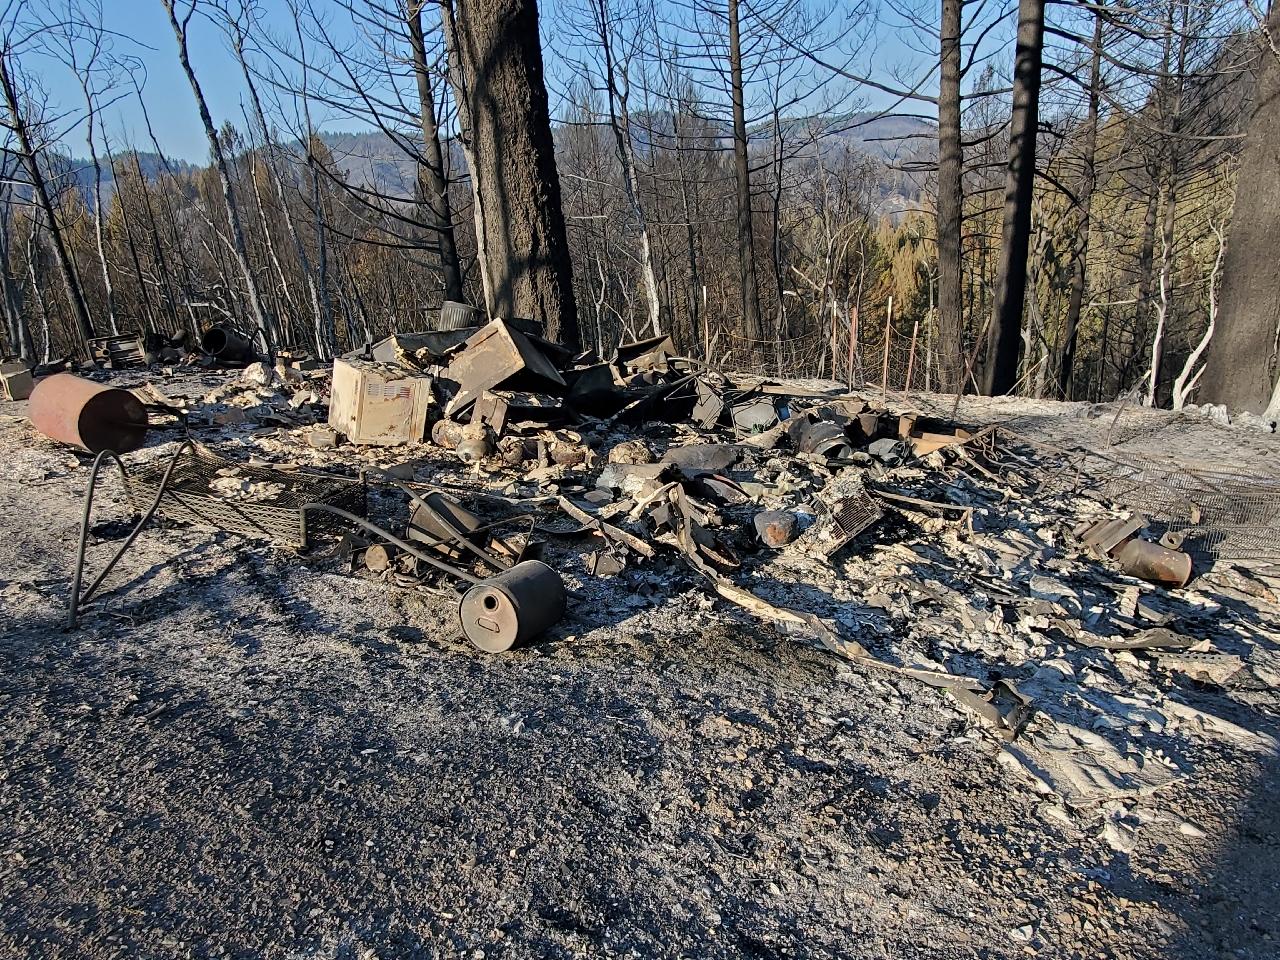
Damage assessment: destroyed